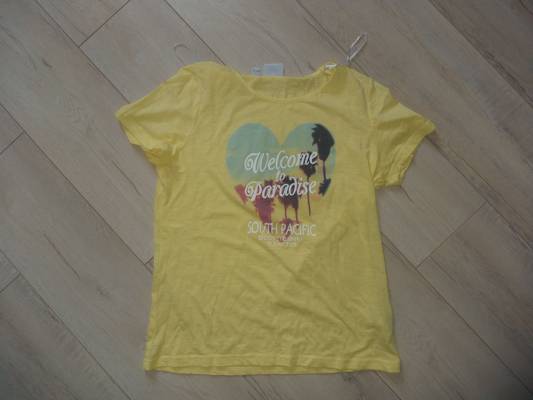
Waste category: clothes